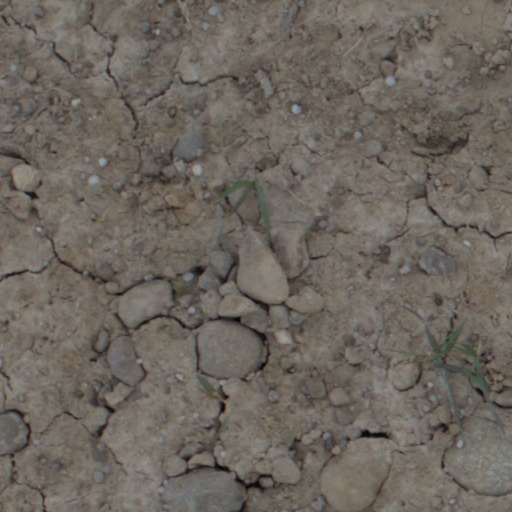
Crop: wheat